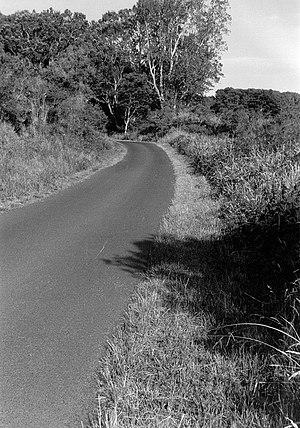
Ainapo Trail dans le parc national des Volcans d'Hawaï, sur la grande île d'Hawaï, USA
L'Ainapo Trail est un sentier de randonnée américain dans le comté d'Hawaï, à Hawaï. Il escalade le Mauna Loa jusqu'à son sommet en pénétrant dans le parc national des volcans d'Hawaï. Il est inscrit au Registre national des lieux historiques depuis le 30 août 1974.